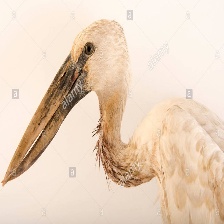
Species: ASIAN OPENBILL STORK
Scientific name: ANASTOMUS OSCITANS
ImageNet parent category: white_stork